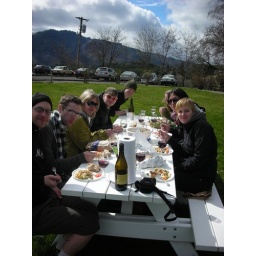
picnic lunch at david hill winery in forest grove, oregon.